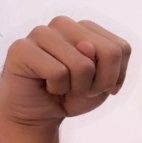
ASL sign: N